Josip Kozarac

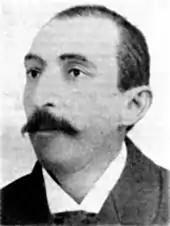
Josip Kozarac

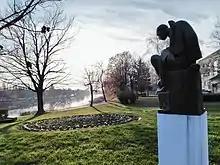
Statue of Josip Kozarac in Vinkovci

Josip Kozarac was born in Vinkovci, Austrian Empire. He studied forestry management in Vienna and later served as forestry official in Vinkovci.